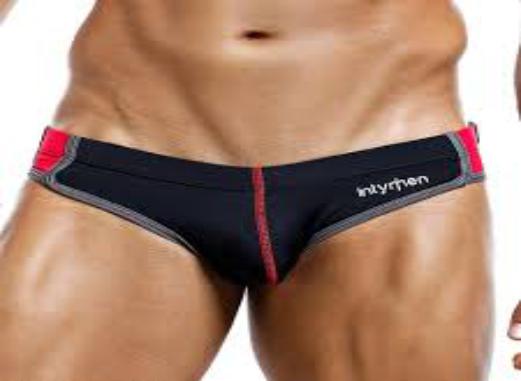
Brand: Intymen
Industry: Clothes